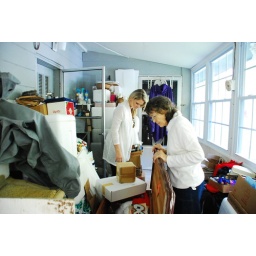
at the lake house in Cleveland, SC - Oct 2009